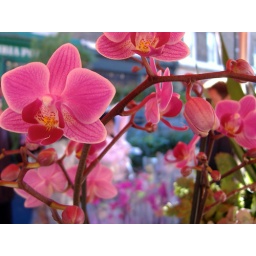
Orchids in Columbia Road flower market